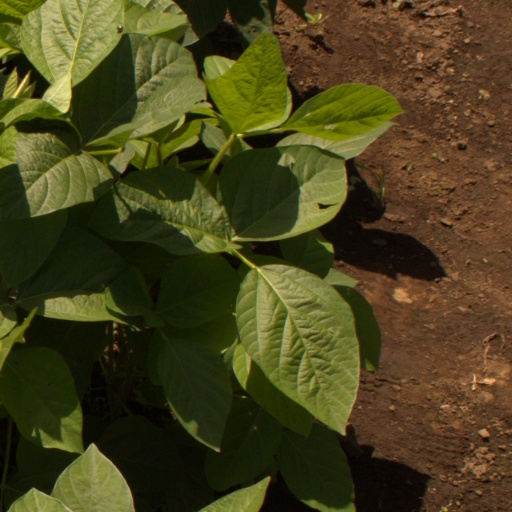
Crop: soybean